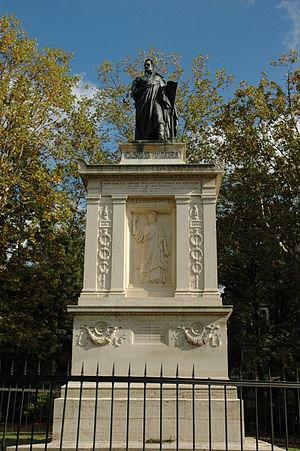
Achille-François-René Leclère est un architecte français, né à Paris le 29 octobre 1785, et mort dans la même ville le 23 décembre 1853.